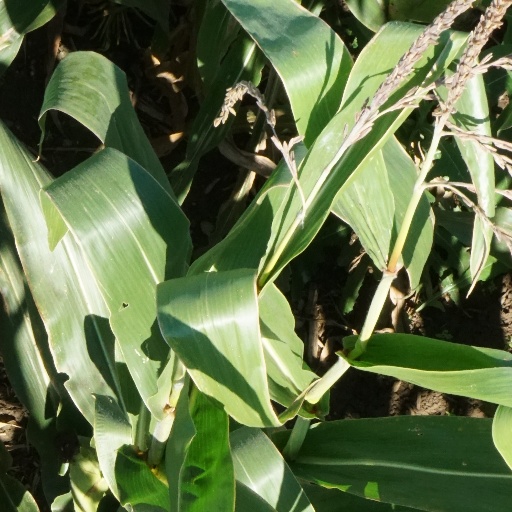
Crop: maize; corn